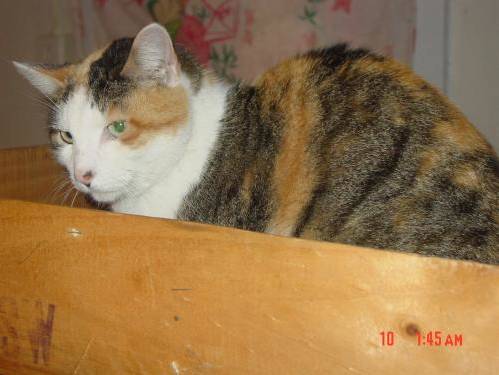
Label: cat